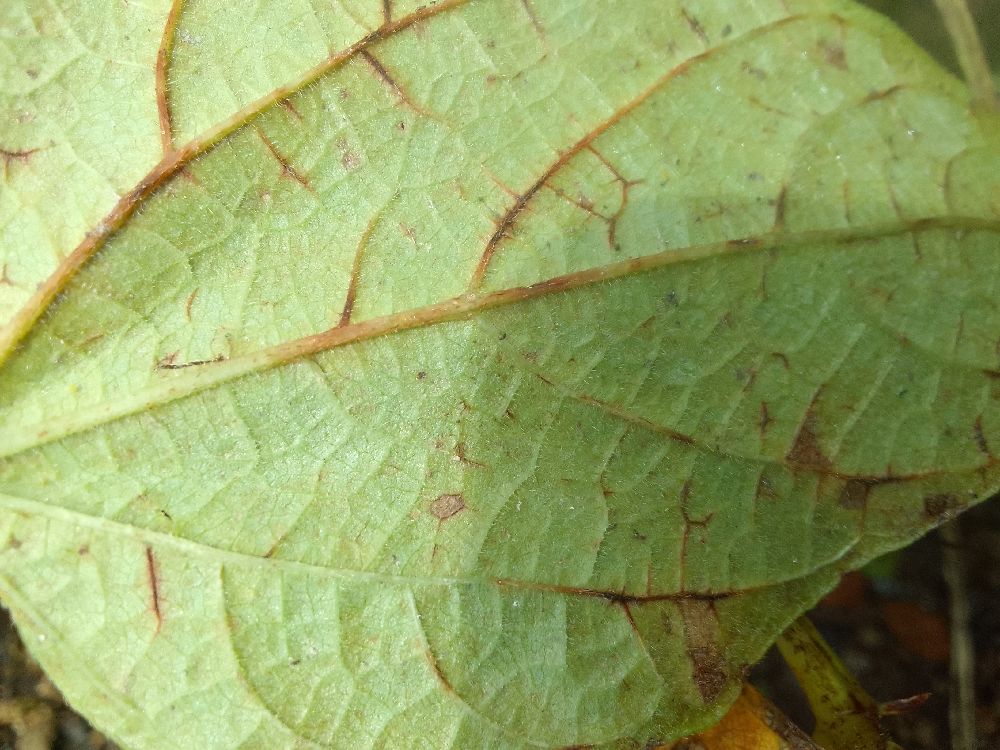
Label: anthracnose